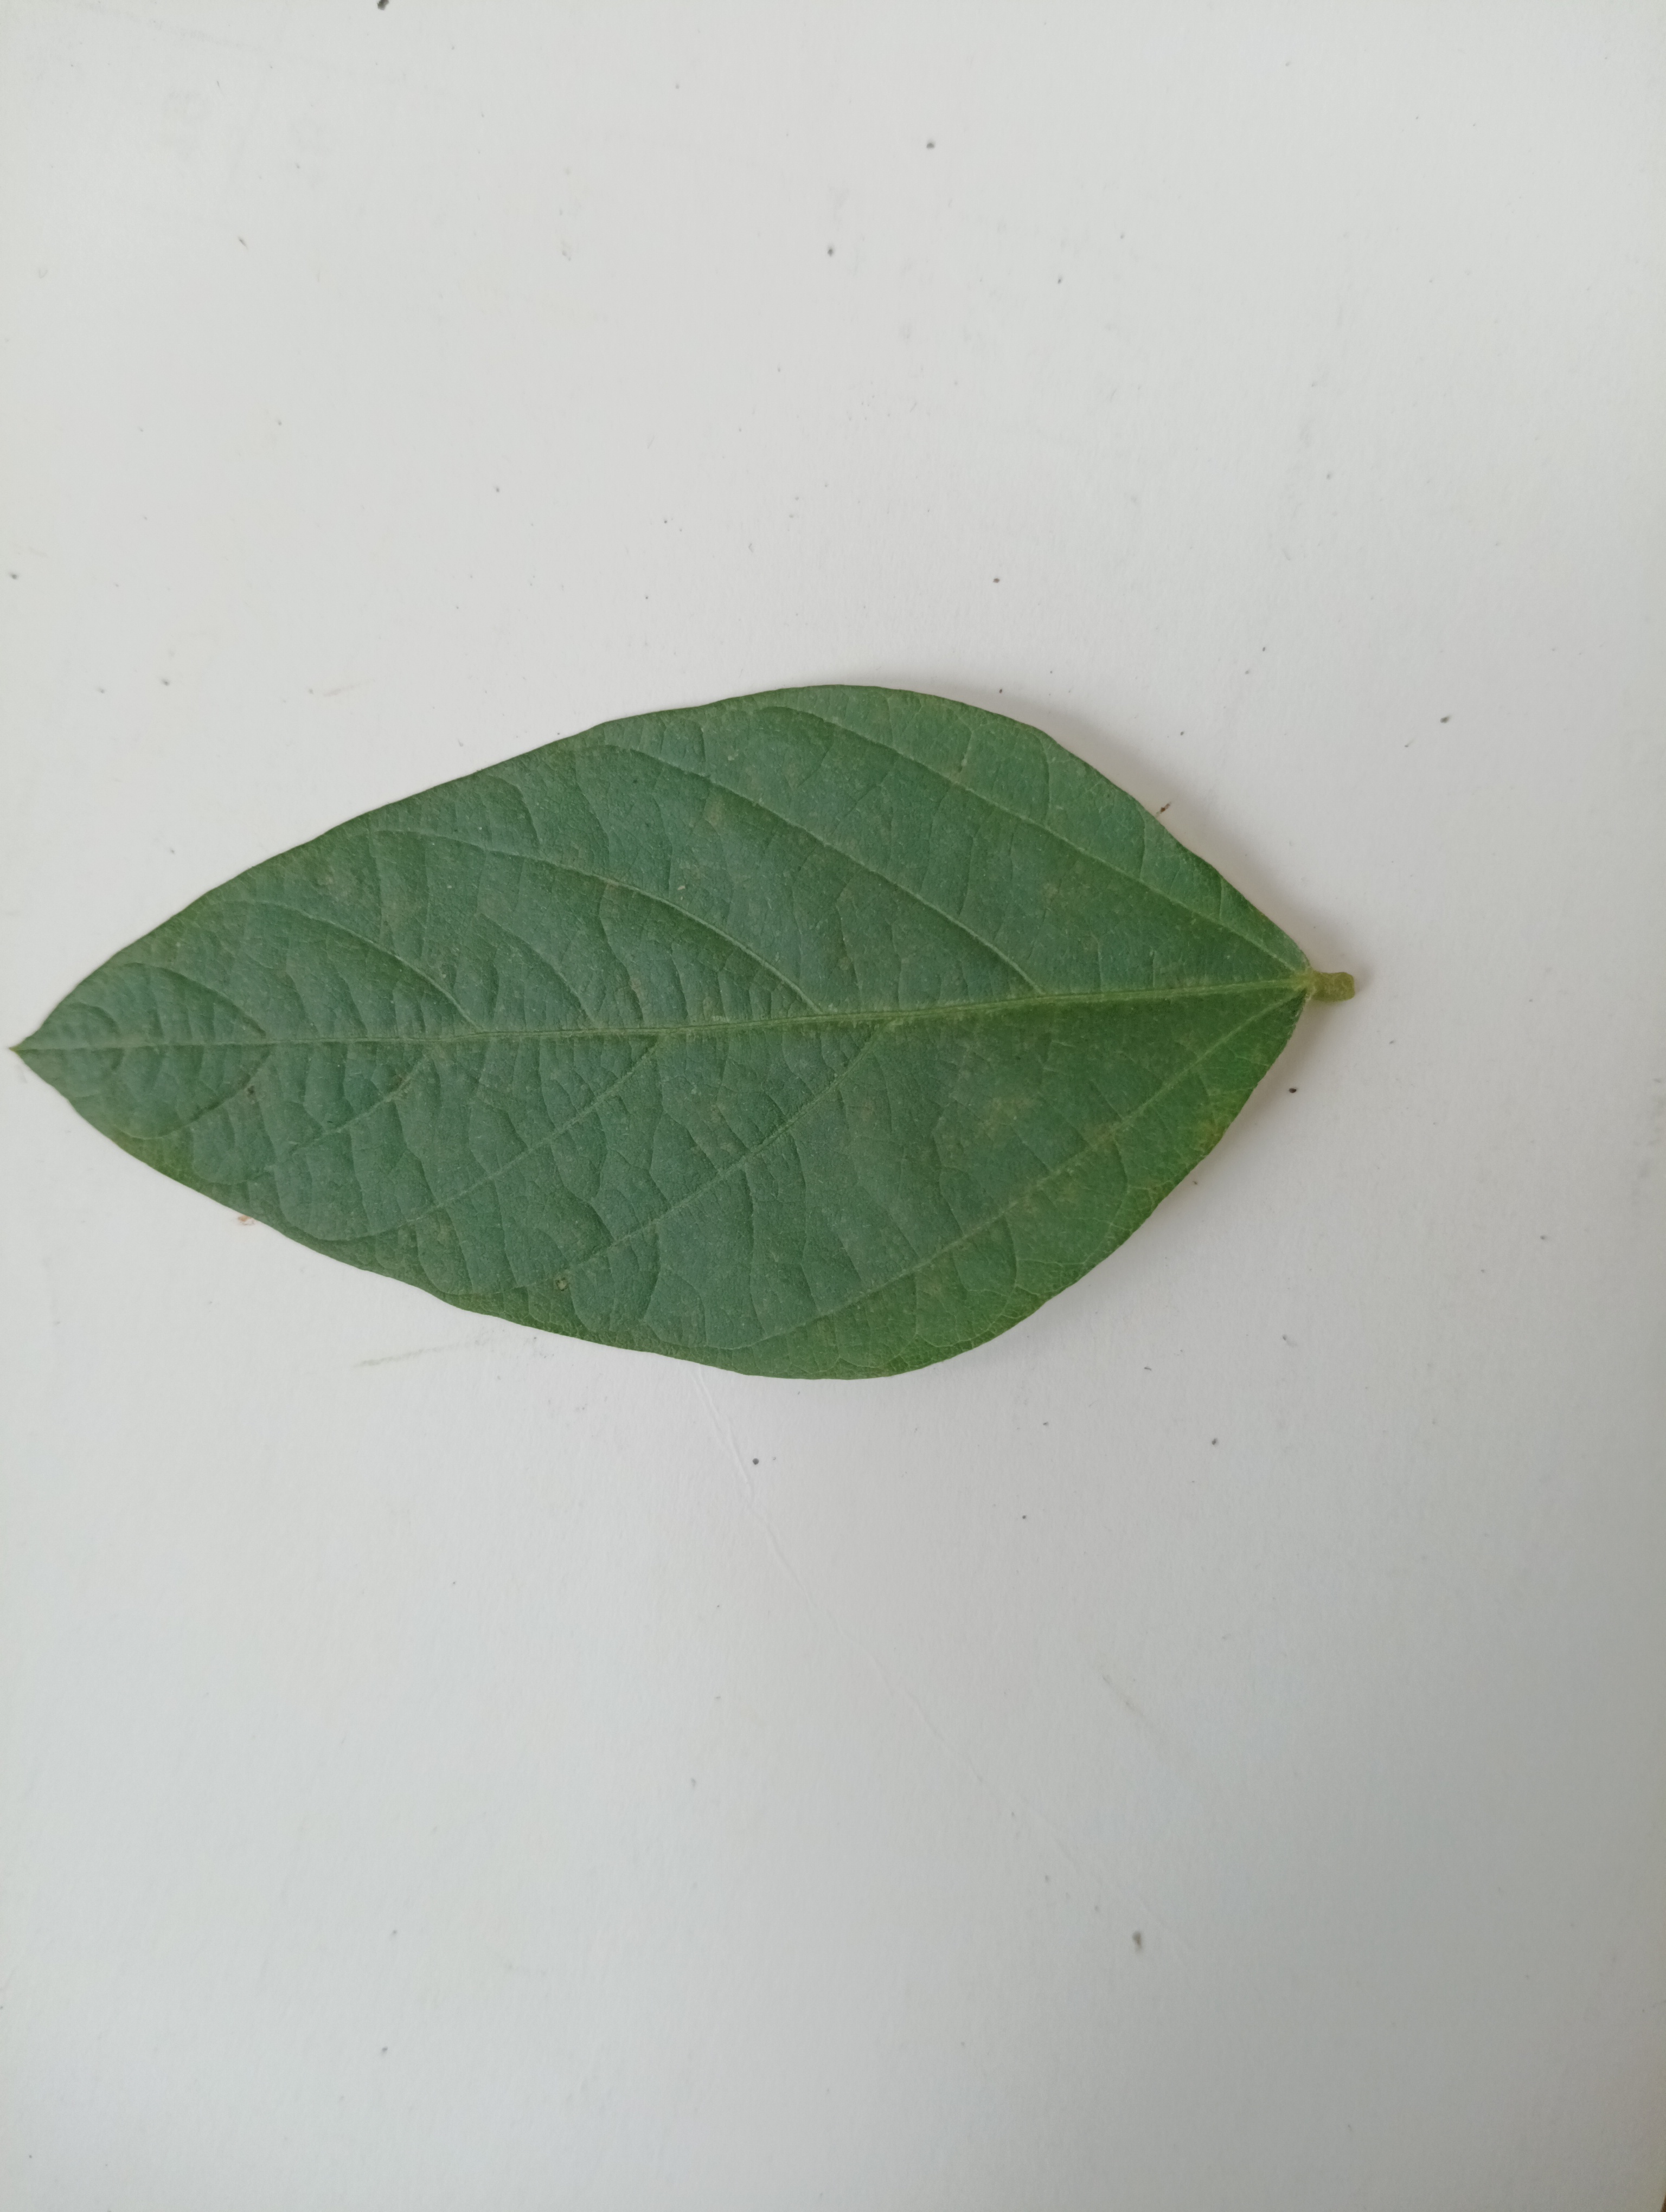
Label: Healthy